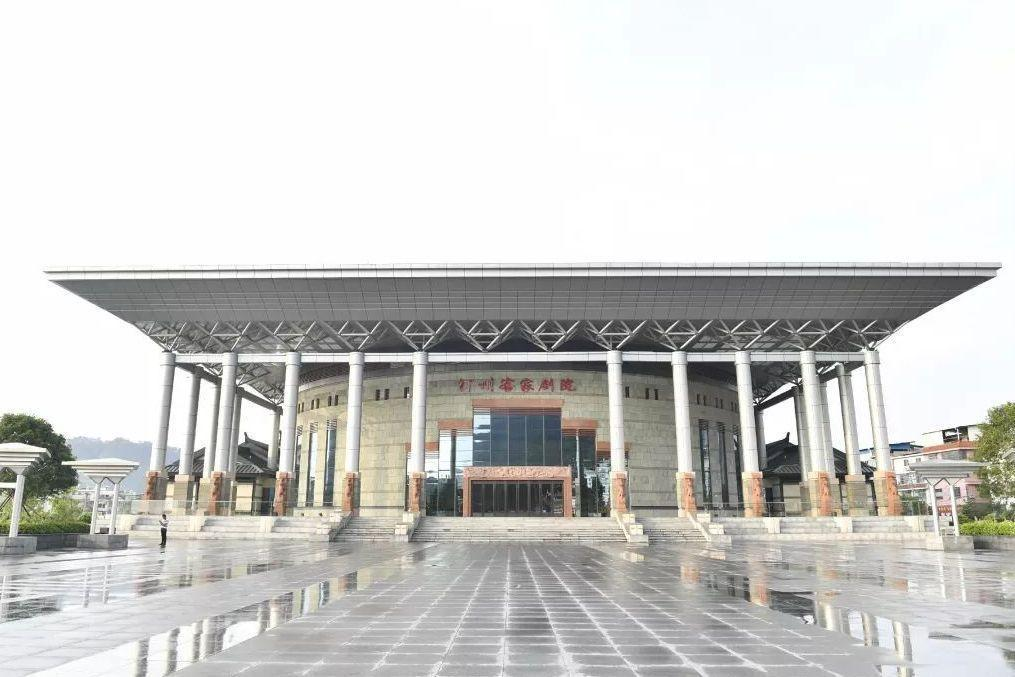
地标名称：长汀县汀州客家剧院
所在城市：龙岩市·长汀县